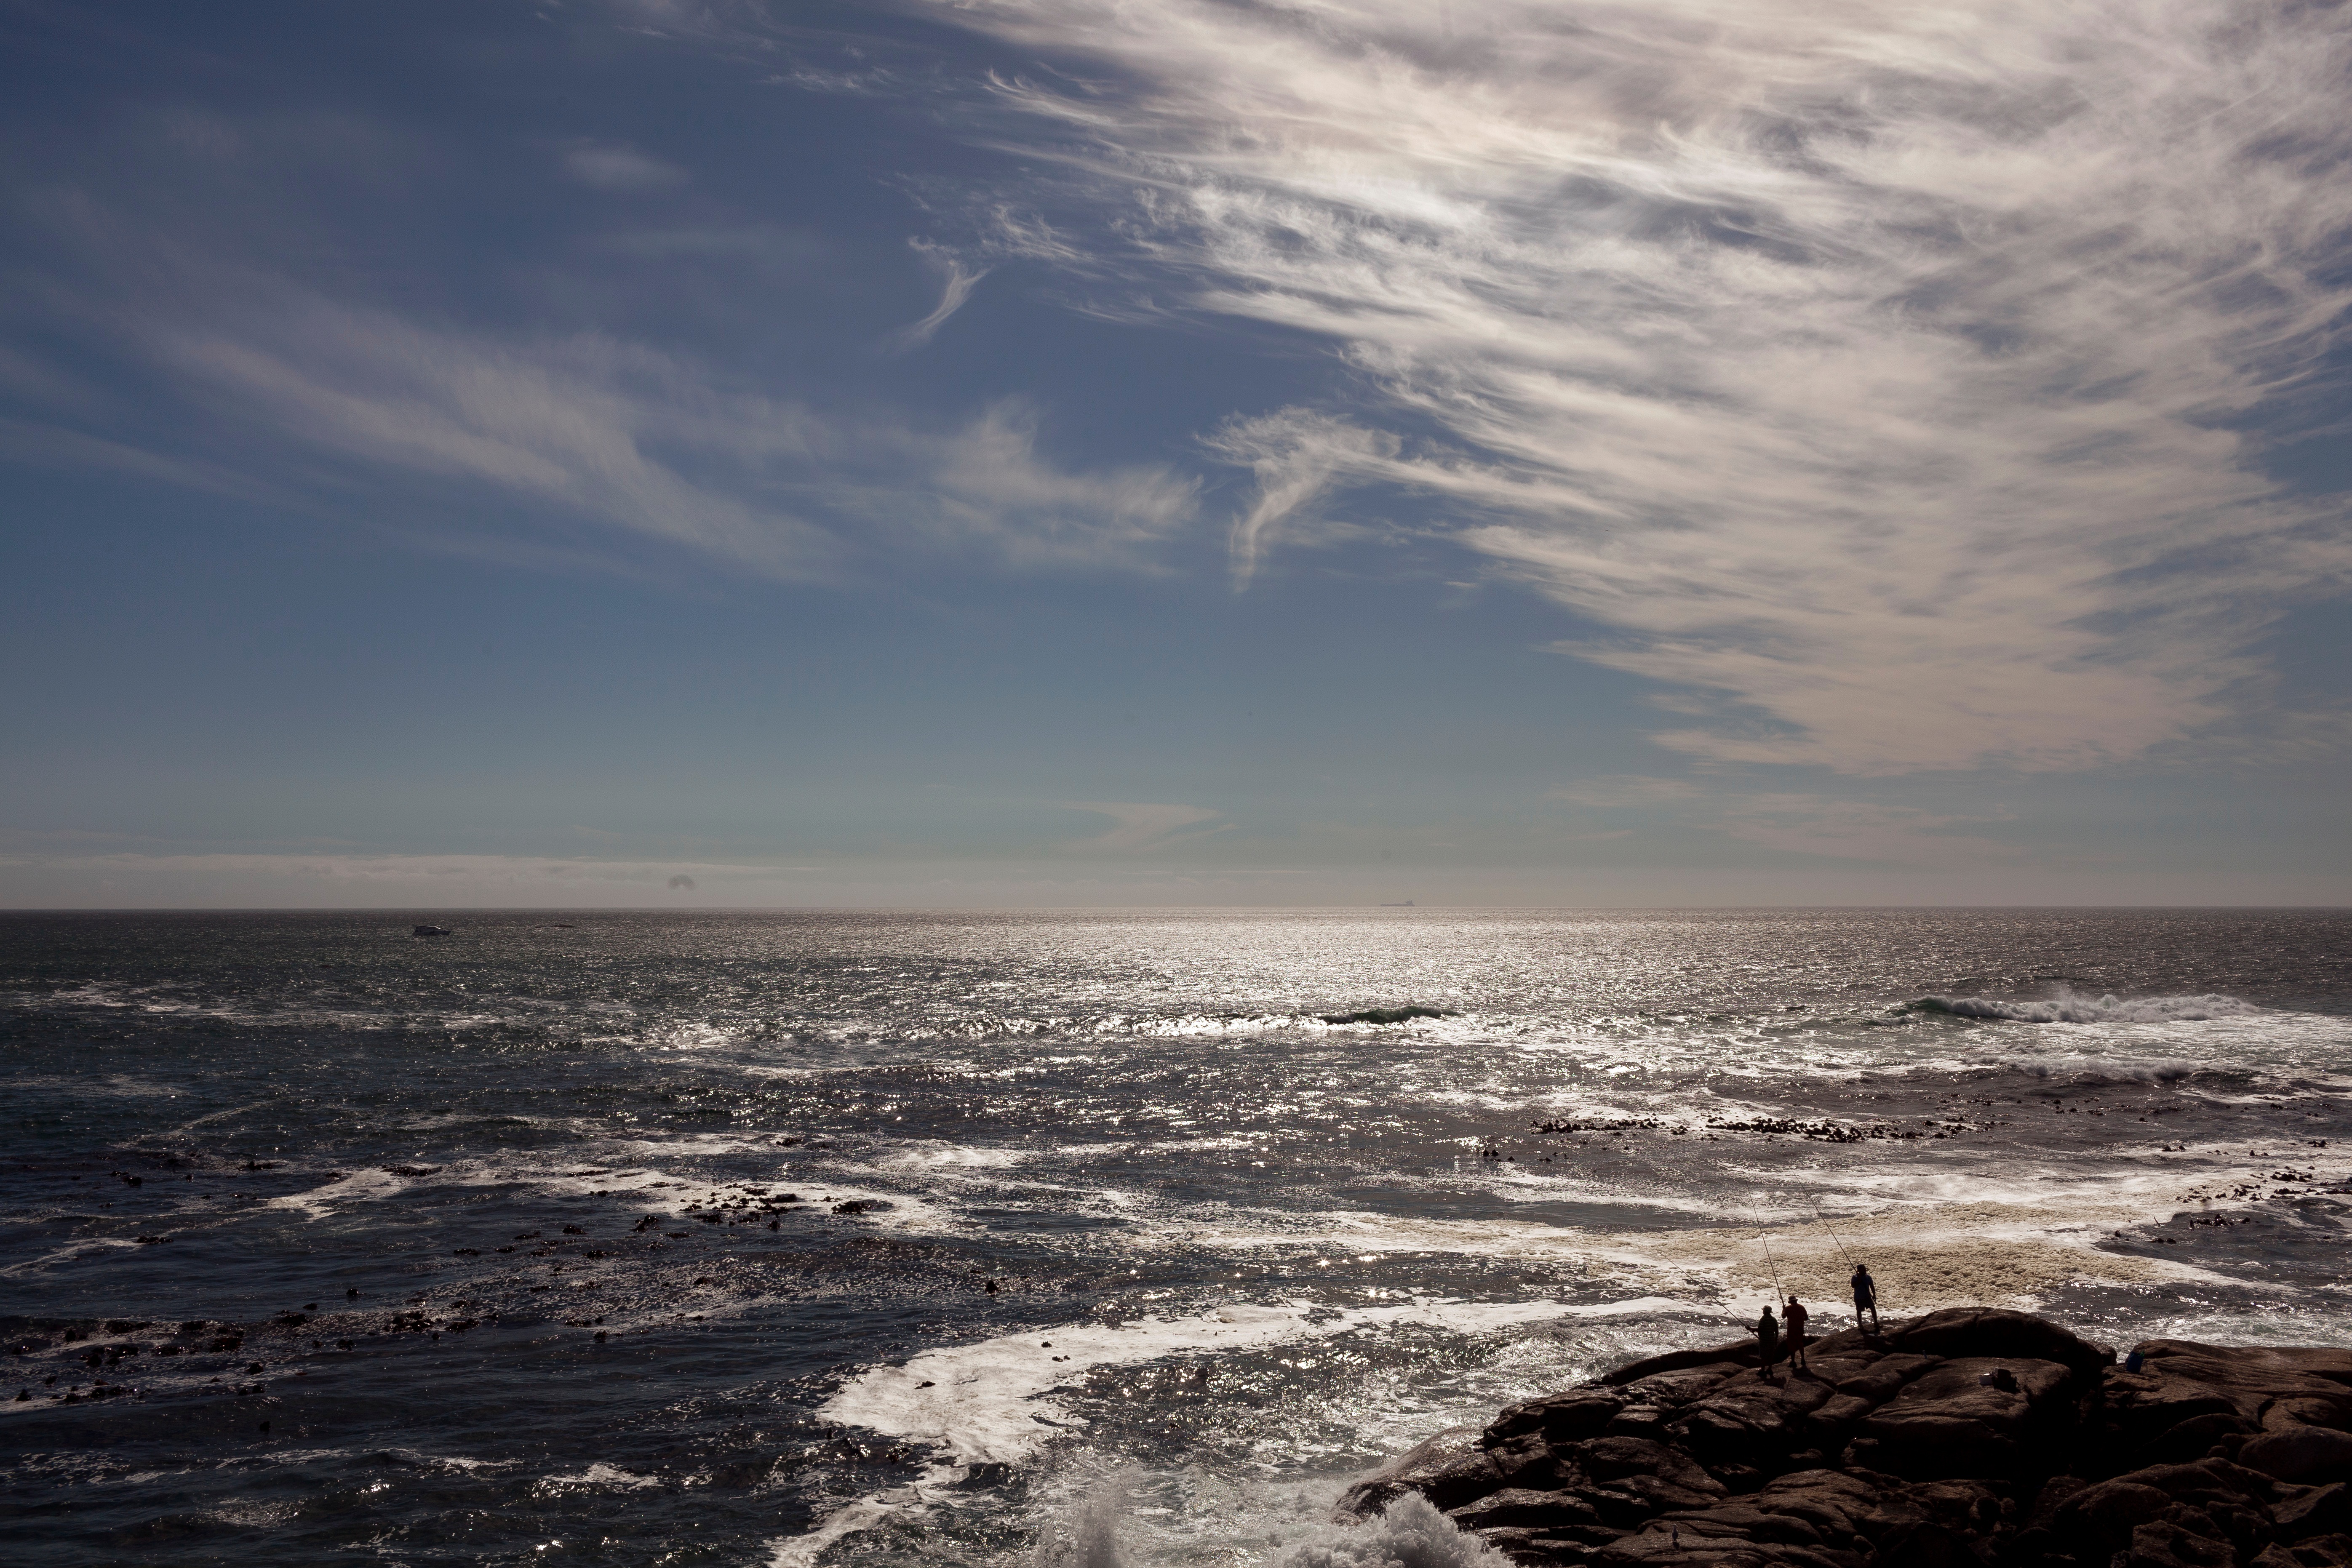
beach, sea, coast, sand, rock, ocean, horizon, cloud, sky, sun, sunrise, sunset, sunlight, morning, shore, wave, dawn, dusk, evening, tower, bay, body of water, cape, wind wave